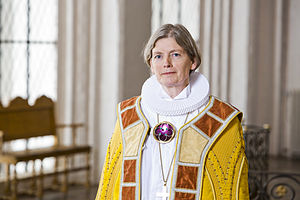
Tine Lindhardt
Tine Lindhardt i november 2012.
Biskop Tine Lindhardt fra Fyens Stift.